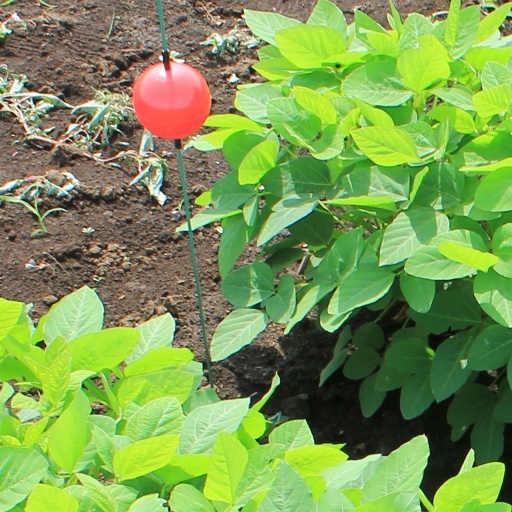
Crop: soybean